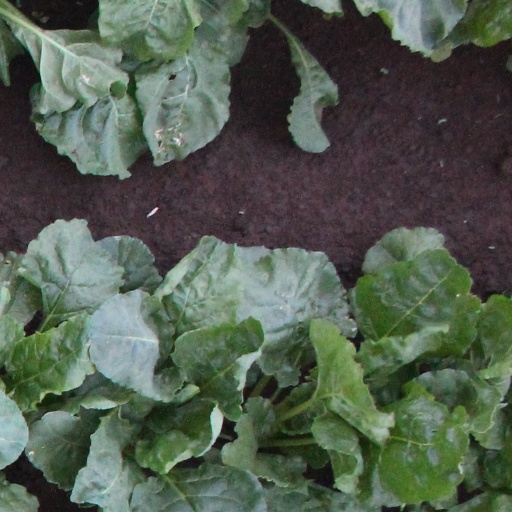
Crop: sugar beet